Tailorbird

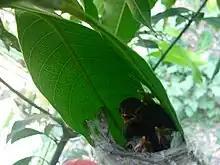
Tailorbird baby and nest

The genus "Orthotomus" was introduced in 1821 by the American naturalist Thomas Horsfield to include a single species, "Orthotomus sepium" Horsfield, 1821, the olive-backed tailorbird. This is therefore the type species of the genus by monotypy. The genus name is from Ancient Greek ορθος/"orthos" meaning "straight" and τομευς/"tomeus", τομεως/"tomeōs" meaning "knife" or "edge".